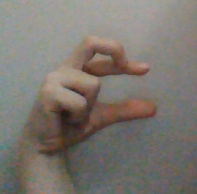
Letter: thal